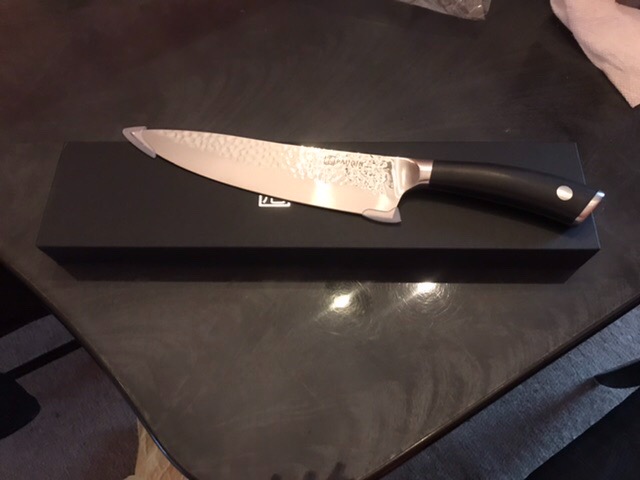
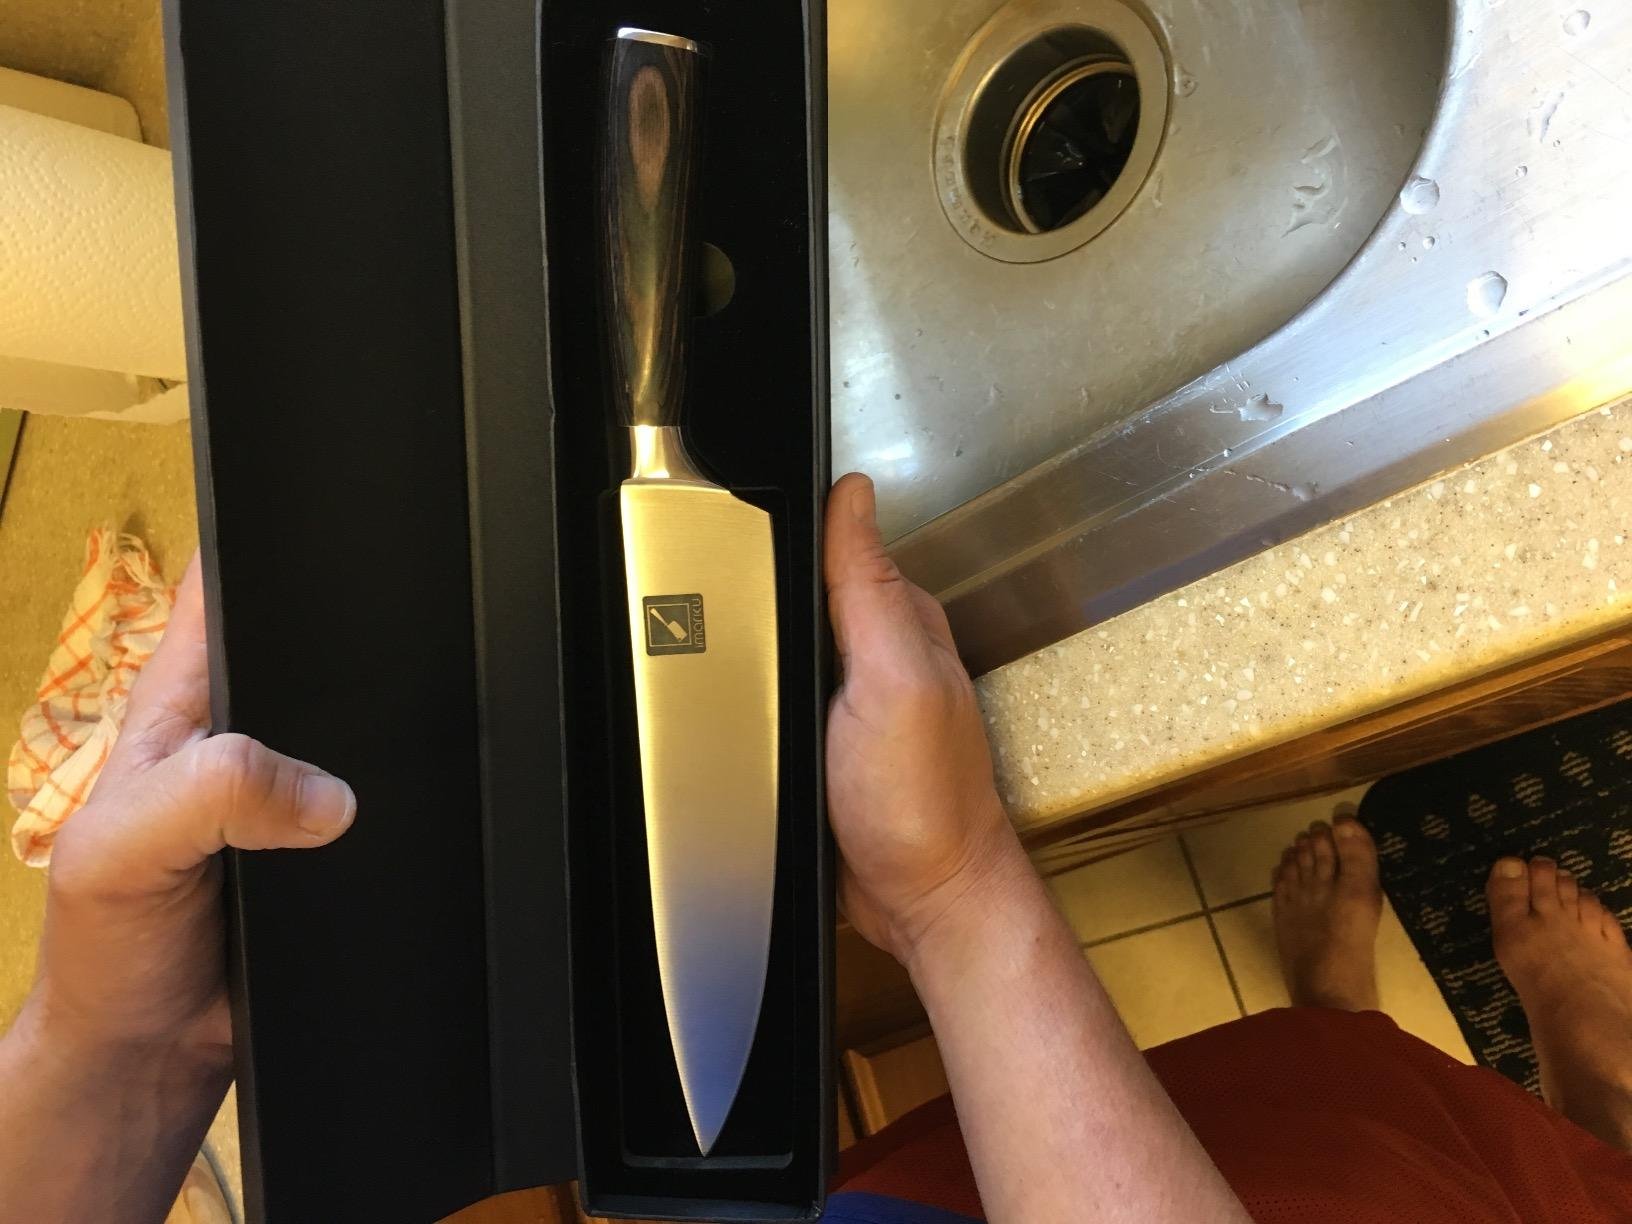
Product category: items_knife
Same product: no